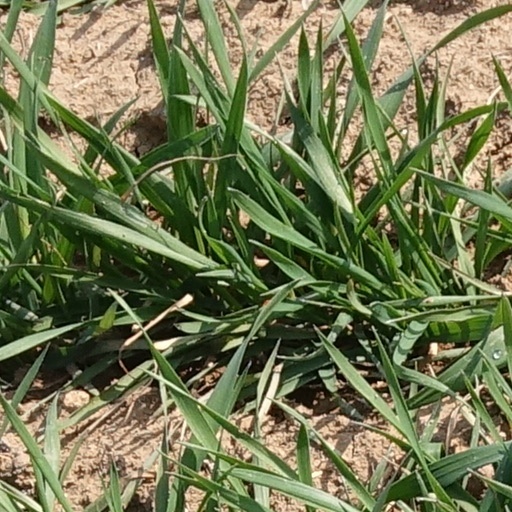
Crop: wheat